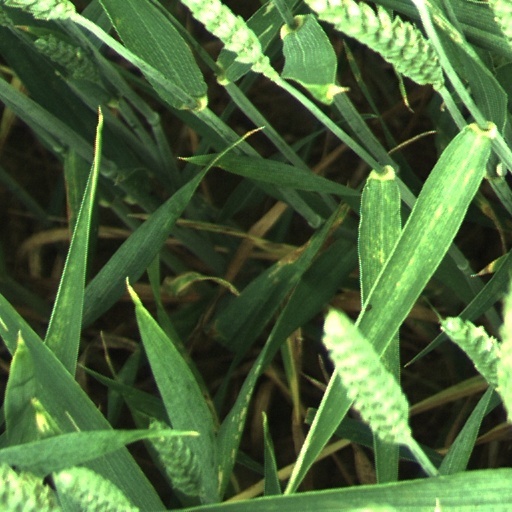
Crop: wheat